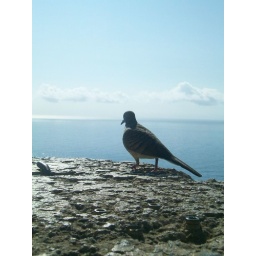
A random bird that came by me when I was trying to capture an image of the ocean side.